Joan Lluhí

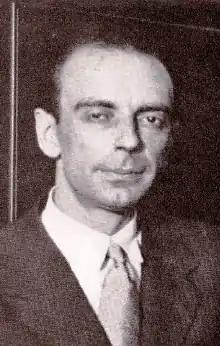

Joan Lluhí i Vallescà (12 October 1897 – 21 August 1944) was a Spanish lawyer and politician. He was a member of the Republican Left in Catalonia, and served in the Second Spanish Republic as Minister of Labor, Health and Social Assurance.